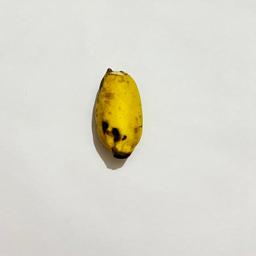
Banana variety: Sabri Kola